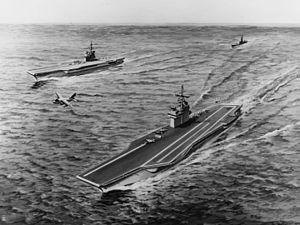
Le Vari-Purpose Carrier ou Carrier Vessel Vertical était un concept de porte-avions conçu comme une alternative moins coûteuse au super porte-avions de classe Nimitz.